Eldorado (TV series)

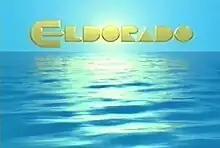
"Eldorado" opening titles

Eldorado (English: "The Golden One") is a British soap opera created by Tony Holland. It ran for only one year, from 6 July 1992 to 9 July 1993. Set in the fictional town of Los Barcos on the Costa Eldorado in Spain and following the lives of British and European expatriates, the BBC hoped it would be as successful as "EastEnders" and replicate some of the sunshine and glamour of imported Australian soaps such as "Home and Away" and "Neighbours".